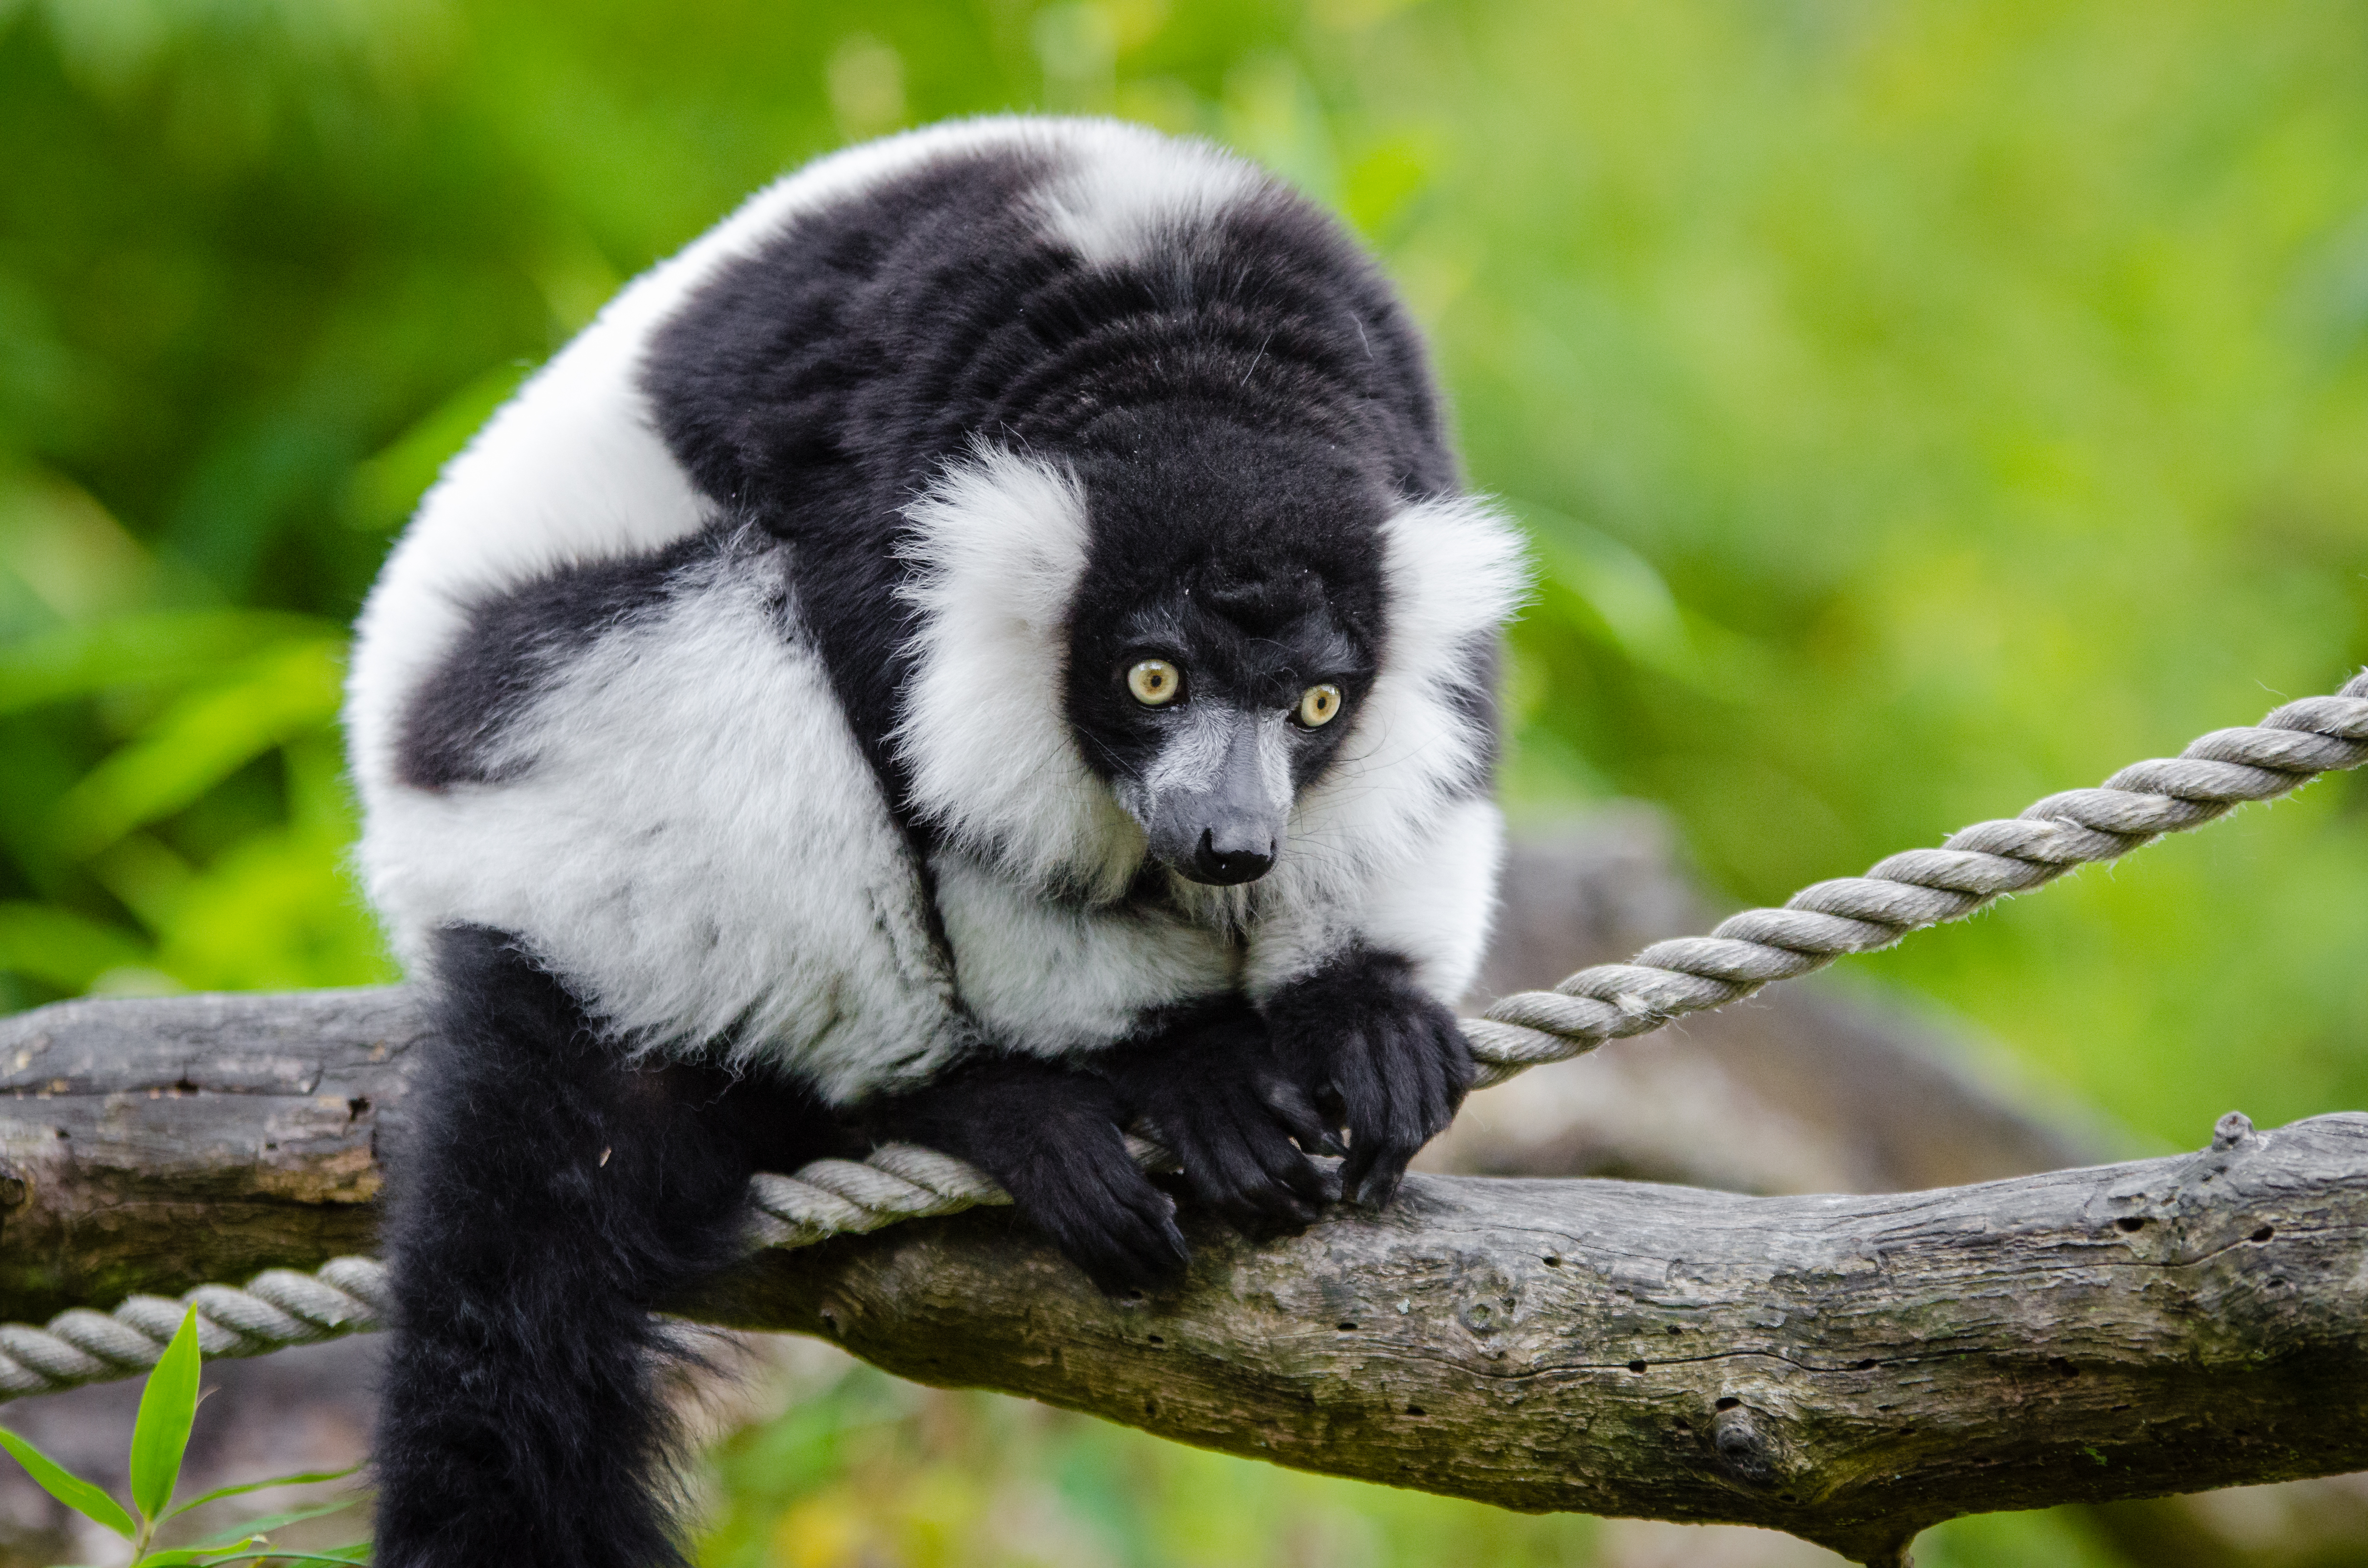
wildlife, zoo, mammal, fauna, primate, gibbon, vertebrate, lemur, new world monkey